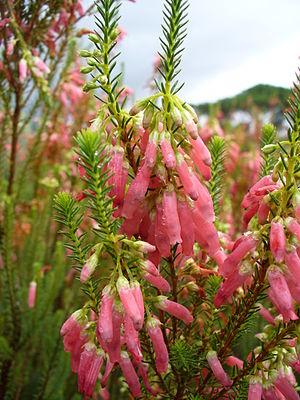
La terre de bruyère est une terre issue de l'accumulation de matière organique peu active. Composée de silice, de carbonate de chaux, d'humus, elle se forme de la décomposition de végétaux dans un sous-sol siliceux oligotrophe, typiquement la lande à bruyère et ajonc.
Les bruyères regroupent plus de 800 espèces de plantes dicotylédones dans la famille des Éricacées.